Sound reinforcement system

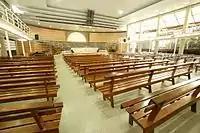
The Iglesia Los Olivos church. P.A. speakers are mounted on the ceiling to reproduce the speech of the priest.

A challenge with designing sound systems for clubs is that the sound system may need to be used for both prerecorded music played by DJs and live music. A club system designed for DJs needs a DJ mixer and space for record players. In contrast, a live music club needs a mixing board designed for live sound, an onstage monitor system, and a multicore snake cable running from the stage to the mixer. Clubs that feature both types of shows may face challenges providing the desired equipment and set-up for both uses. Clubs can be a hostile environment for sound gear, in that the air may be hot, humid, and smoky. In some clubs, keeping power amplifiers cool may be a challenge.